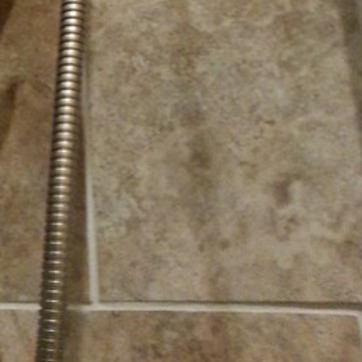
Material: tile